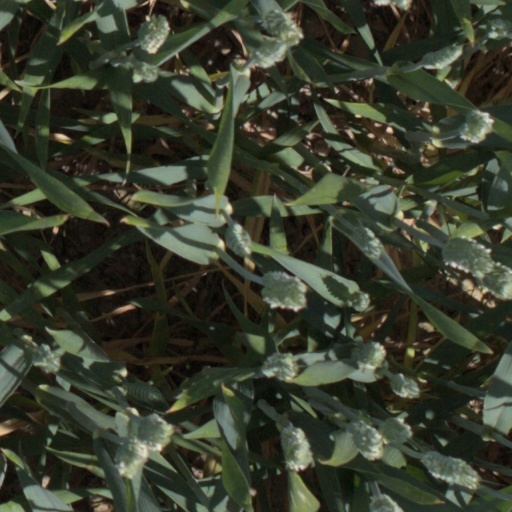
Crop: wheat